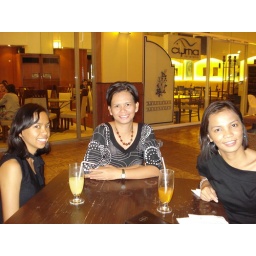
h@ppyfeet girls in black